Raymond Adeola

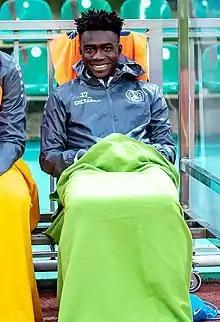
Adeola with Rodina Moscow in 2022

Raymond Olamilekan Adeola (born 12 May 2001) is a Nigerian professional footballer who plays as a midfielder for Greek Super League club Asteras Tripolis.